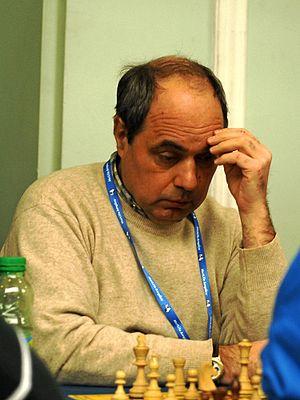
Stefan Đurić ou Djuric est un joueur d'échecs yougoslave puis serbe, grand maître international depuis 1982.